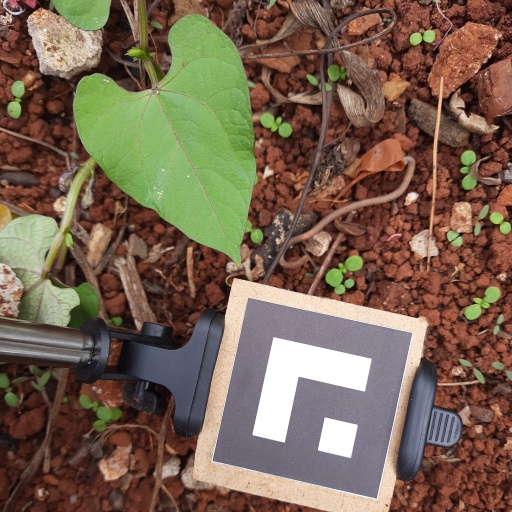
Observations: wavy surface, no eating holes, under cloudy sky